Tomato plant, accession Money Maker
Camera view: bottom (45 deg); turntable rotation: 120 degrees
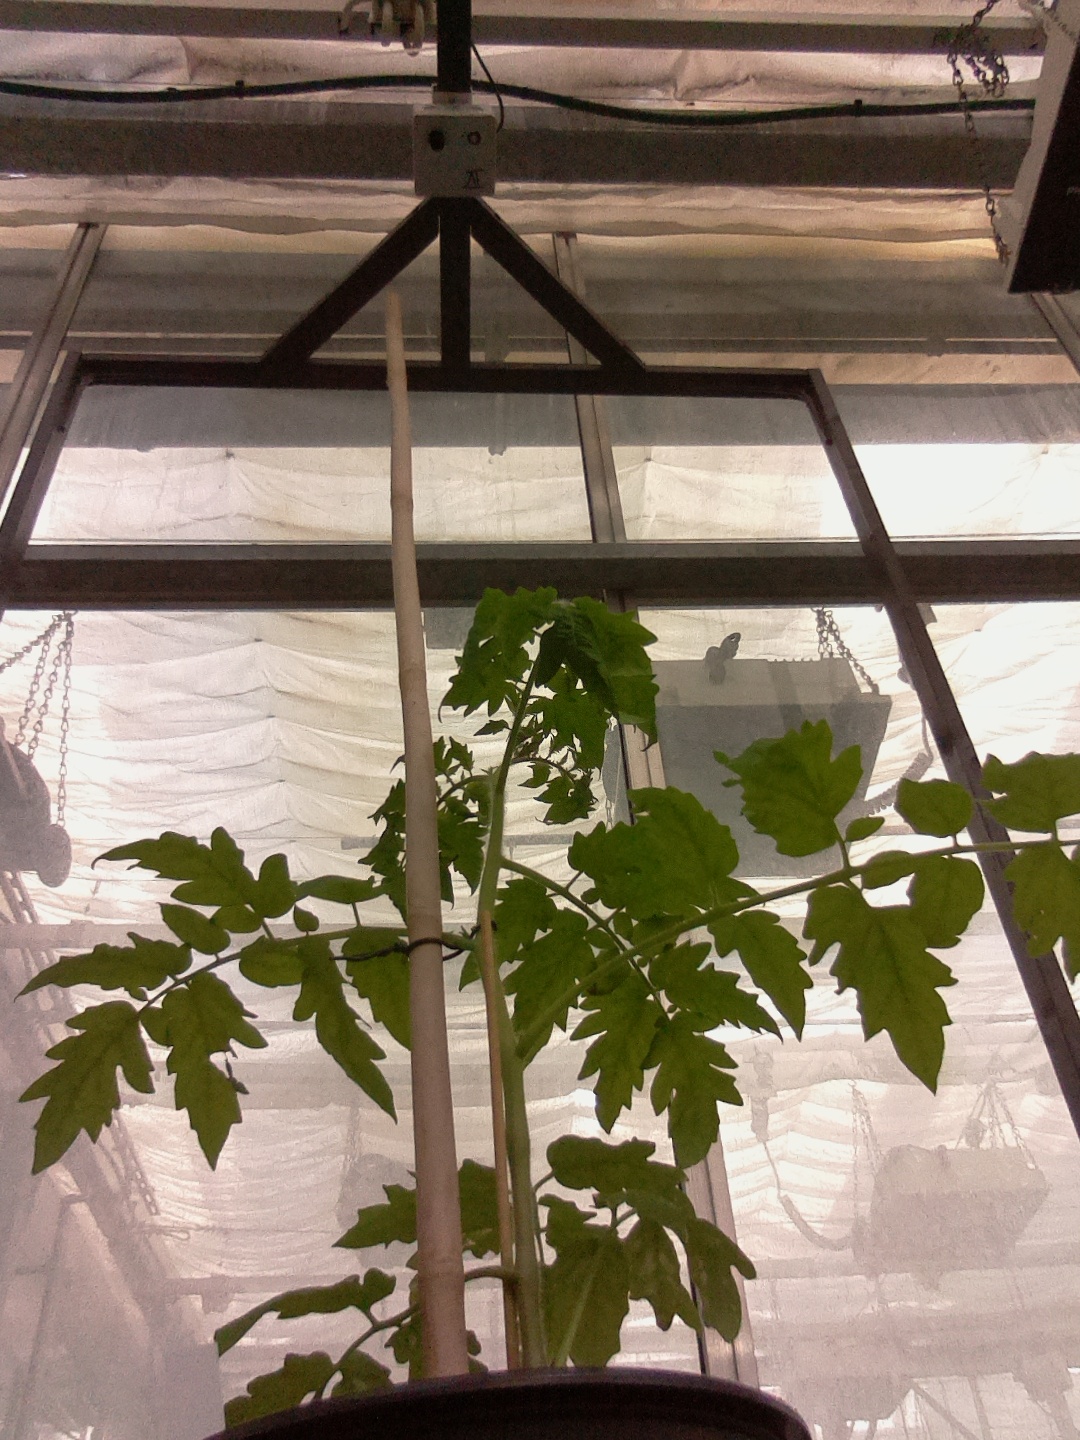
BBCH growth stage 13: 6 of true leaves visible